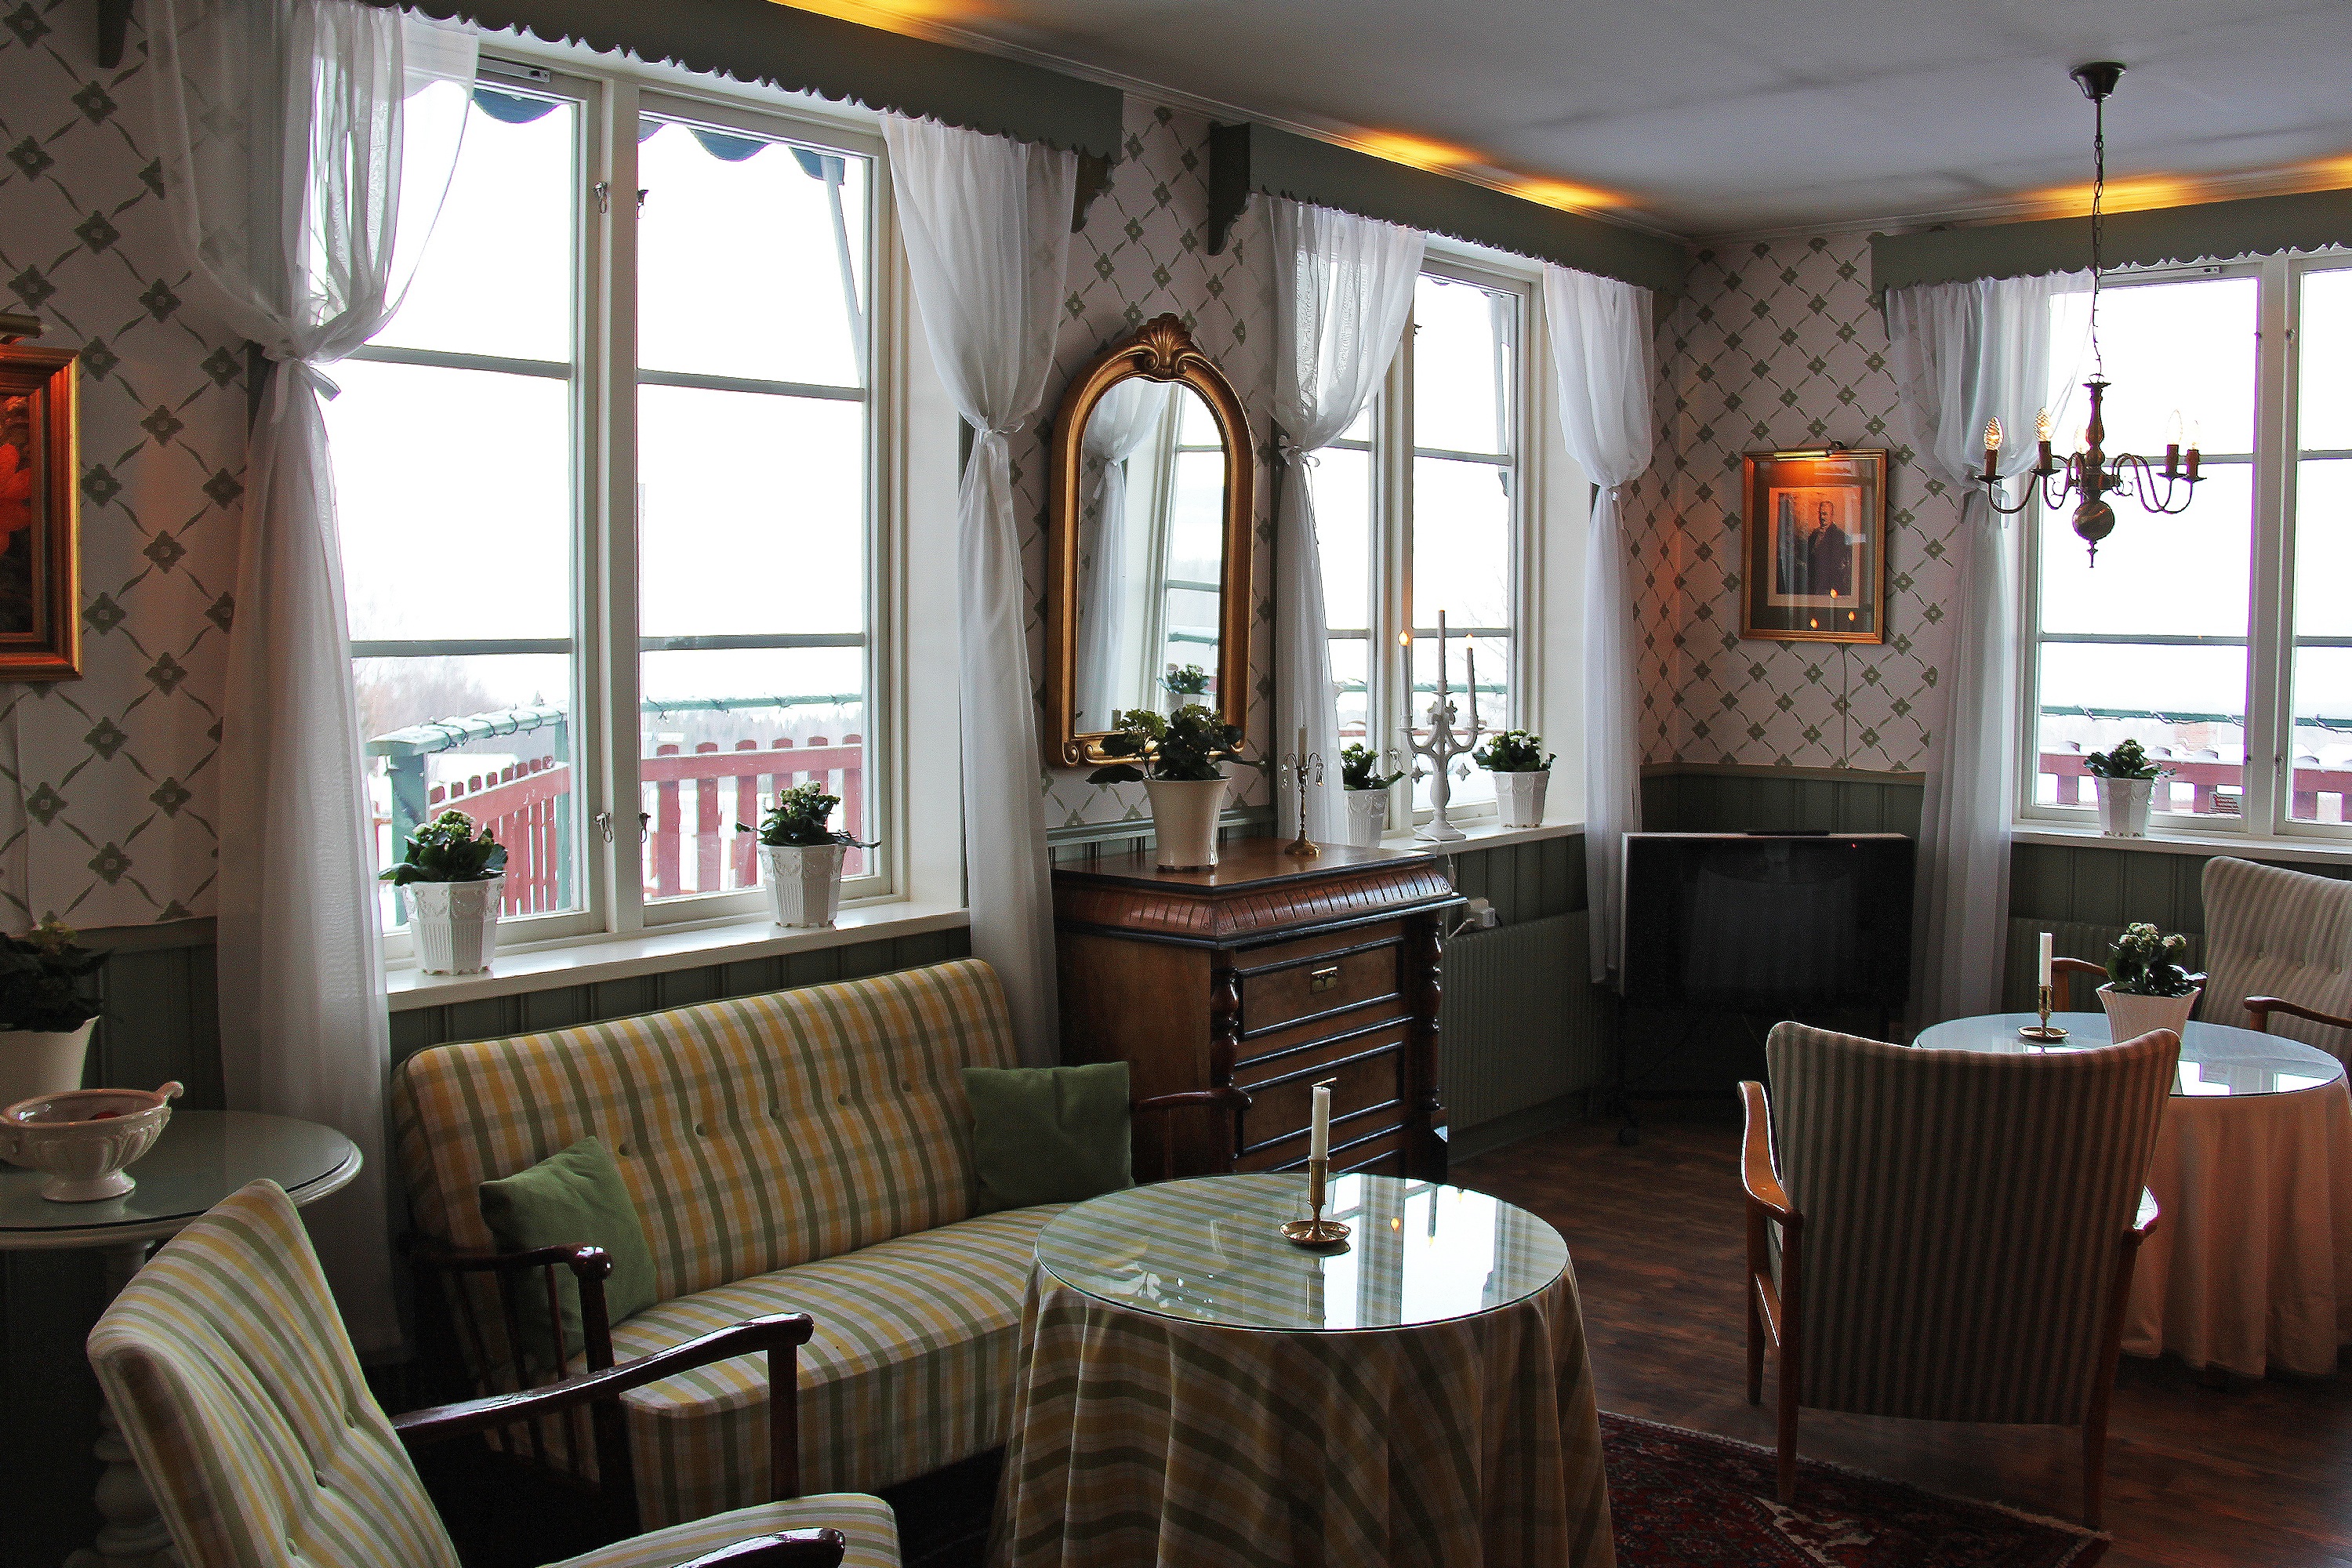
snow, cold, winter, white, countryside, restaurant, home, travel, idyllic, europe, cottage, holiday, property, living room, room, interior design, hotel, sweden, beauty, beautiful, estate, stay, accommodation, scandinavia, tallberg, real estate, dining room, t llbergsg rdens hotell